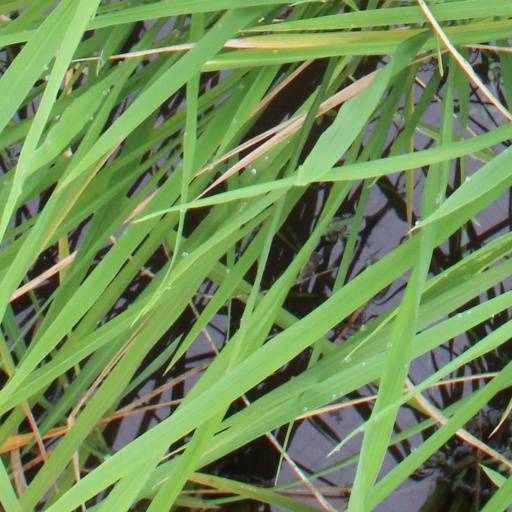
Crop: rice